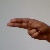
The image shows a hand gesture representing the letter 'H' in Indian Sign Language.